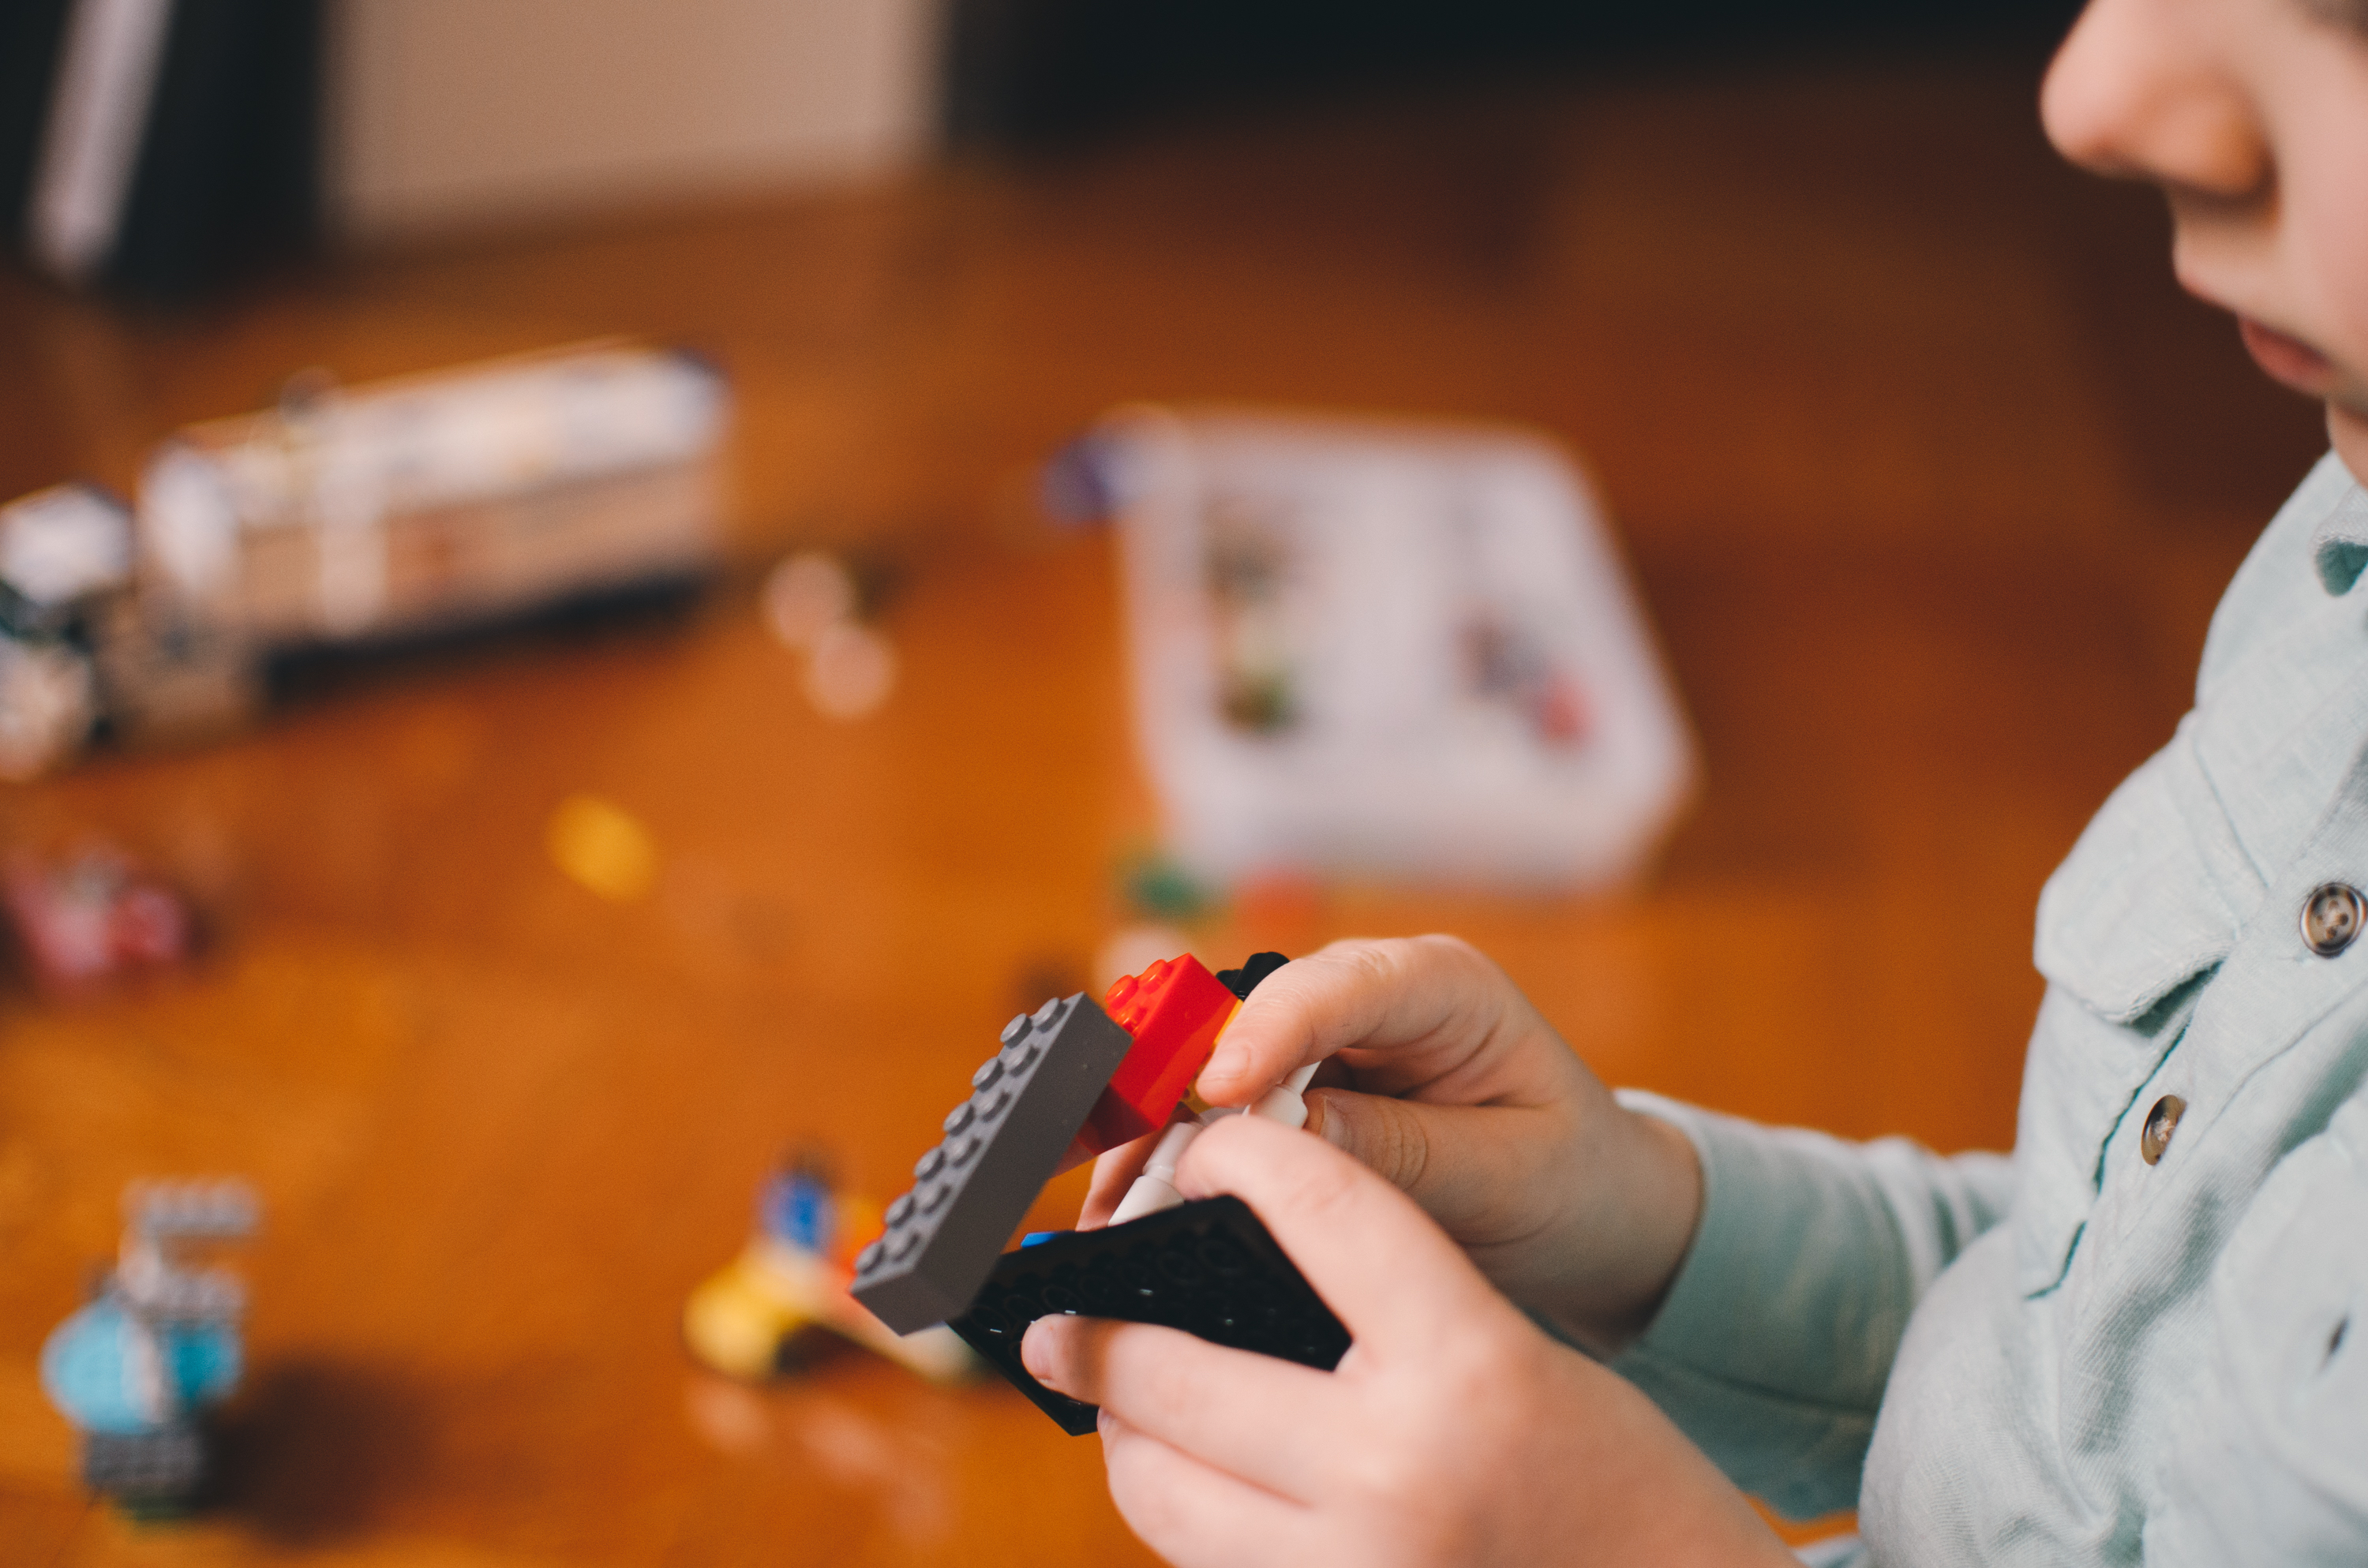
hand, play, kid, child, toy, lego